Climate change in Minnesota

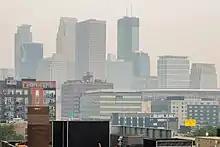
Minneapolis skyline obscured by smoke from Canadian wildfires, 2021

"The ranges of plants and animals are likely to shift as the climate changes. For example, warmer weather could change the composition of Minnesota’s forests. As the climate warms, the populations of paper birch, quaking aspen, balsam fir, and black spruce trees may decline in the North Woods, while oak, hickory, and pine trees may become more numerous. Climate change will also transform fish habitat. Rising water temperatures will increase the available habitat for warmwater fish such as bass, while shrinking the available habitat for coldwater fish such as trout. Declining ice cover and increasingly severe storms would harm both types of fish habitat through erosion and flooding".